Monsoon of South Asia

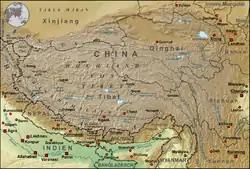
The Tibetan Plateau lies north of the Himalayas

This theory tries to explain the establishment of the northeast and southwest monsoons, as well as unique features like "bursting" and variability.